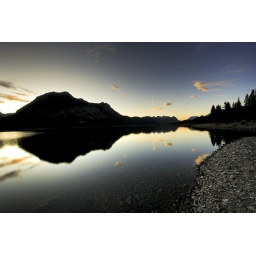
View from camp site at lower lake campgrounds. Silhouette from reflection of the mountains in the lower lake.